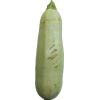
Label: Zucchini 1